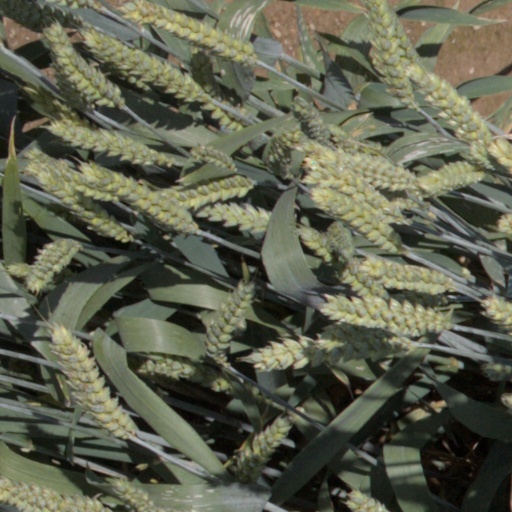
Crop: wheat